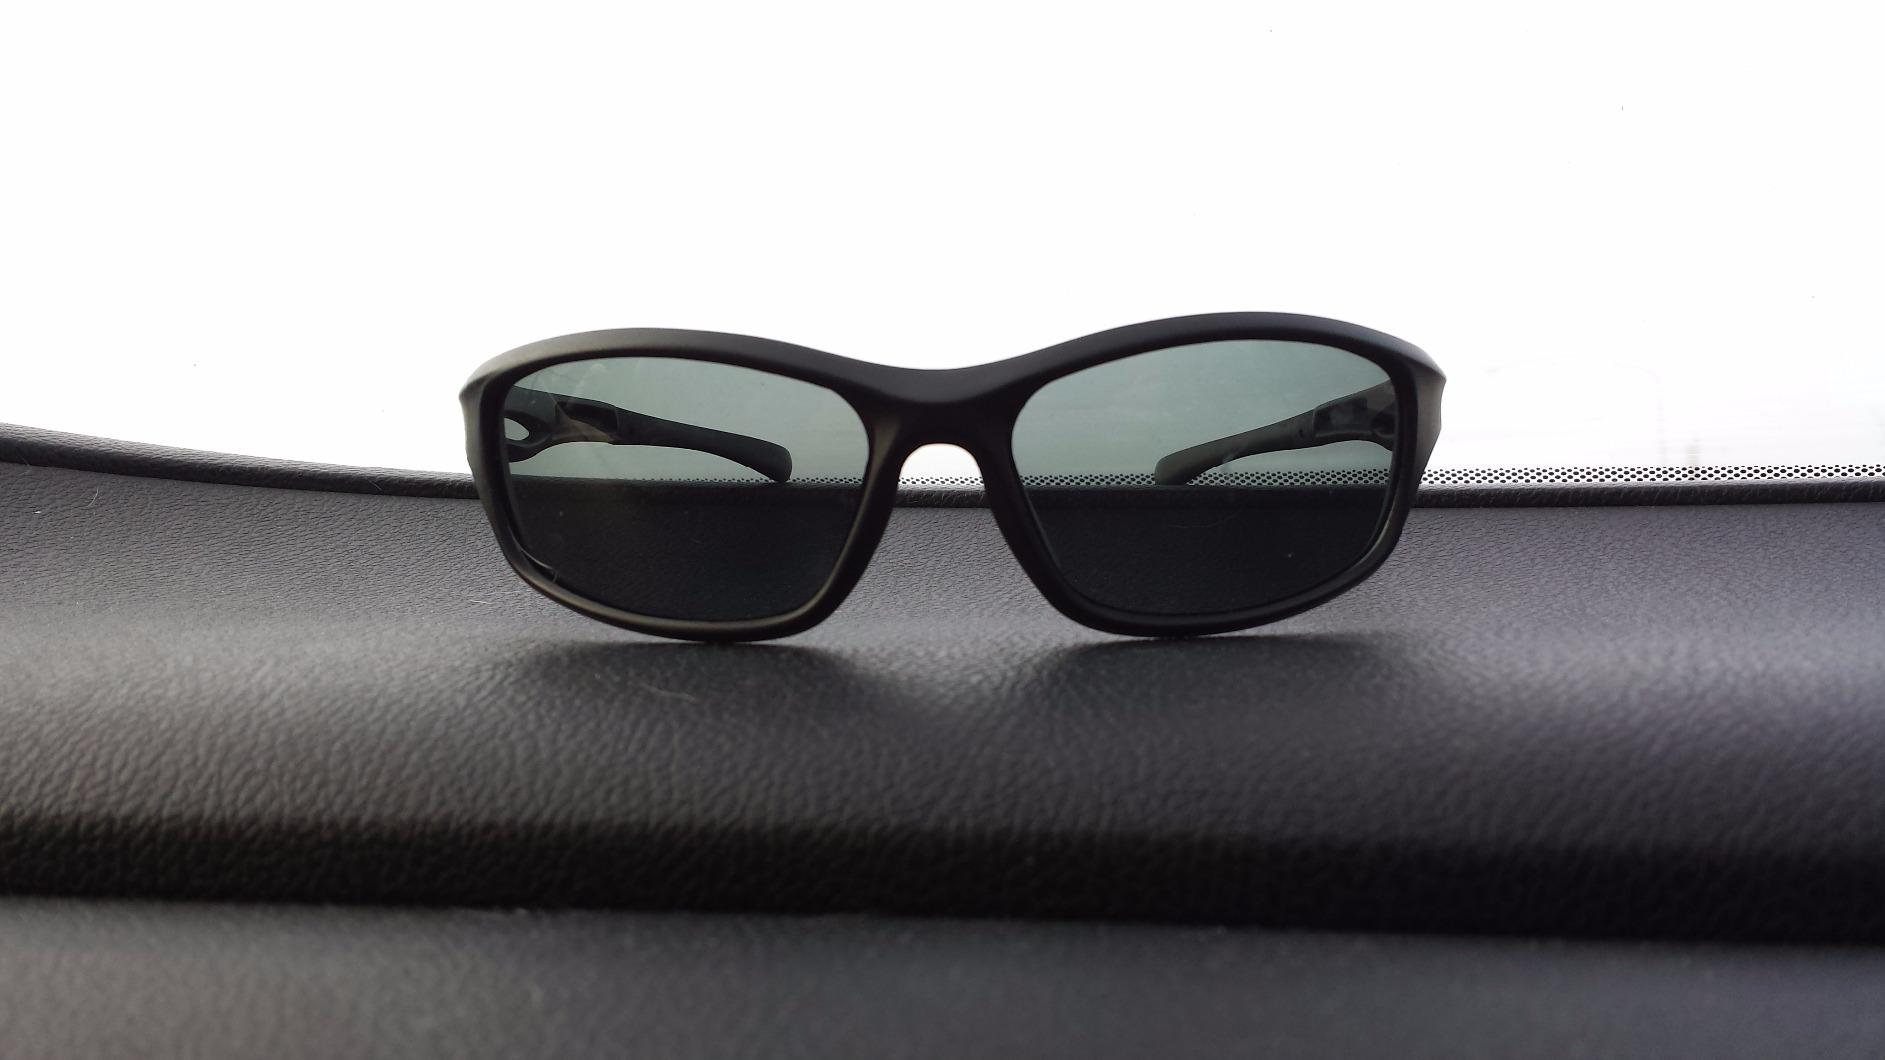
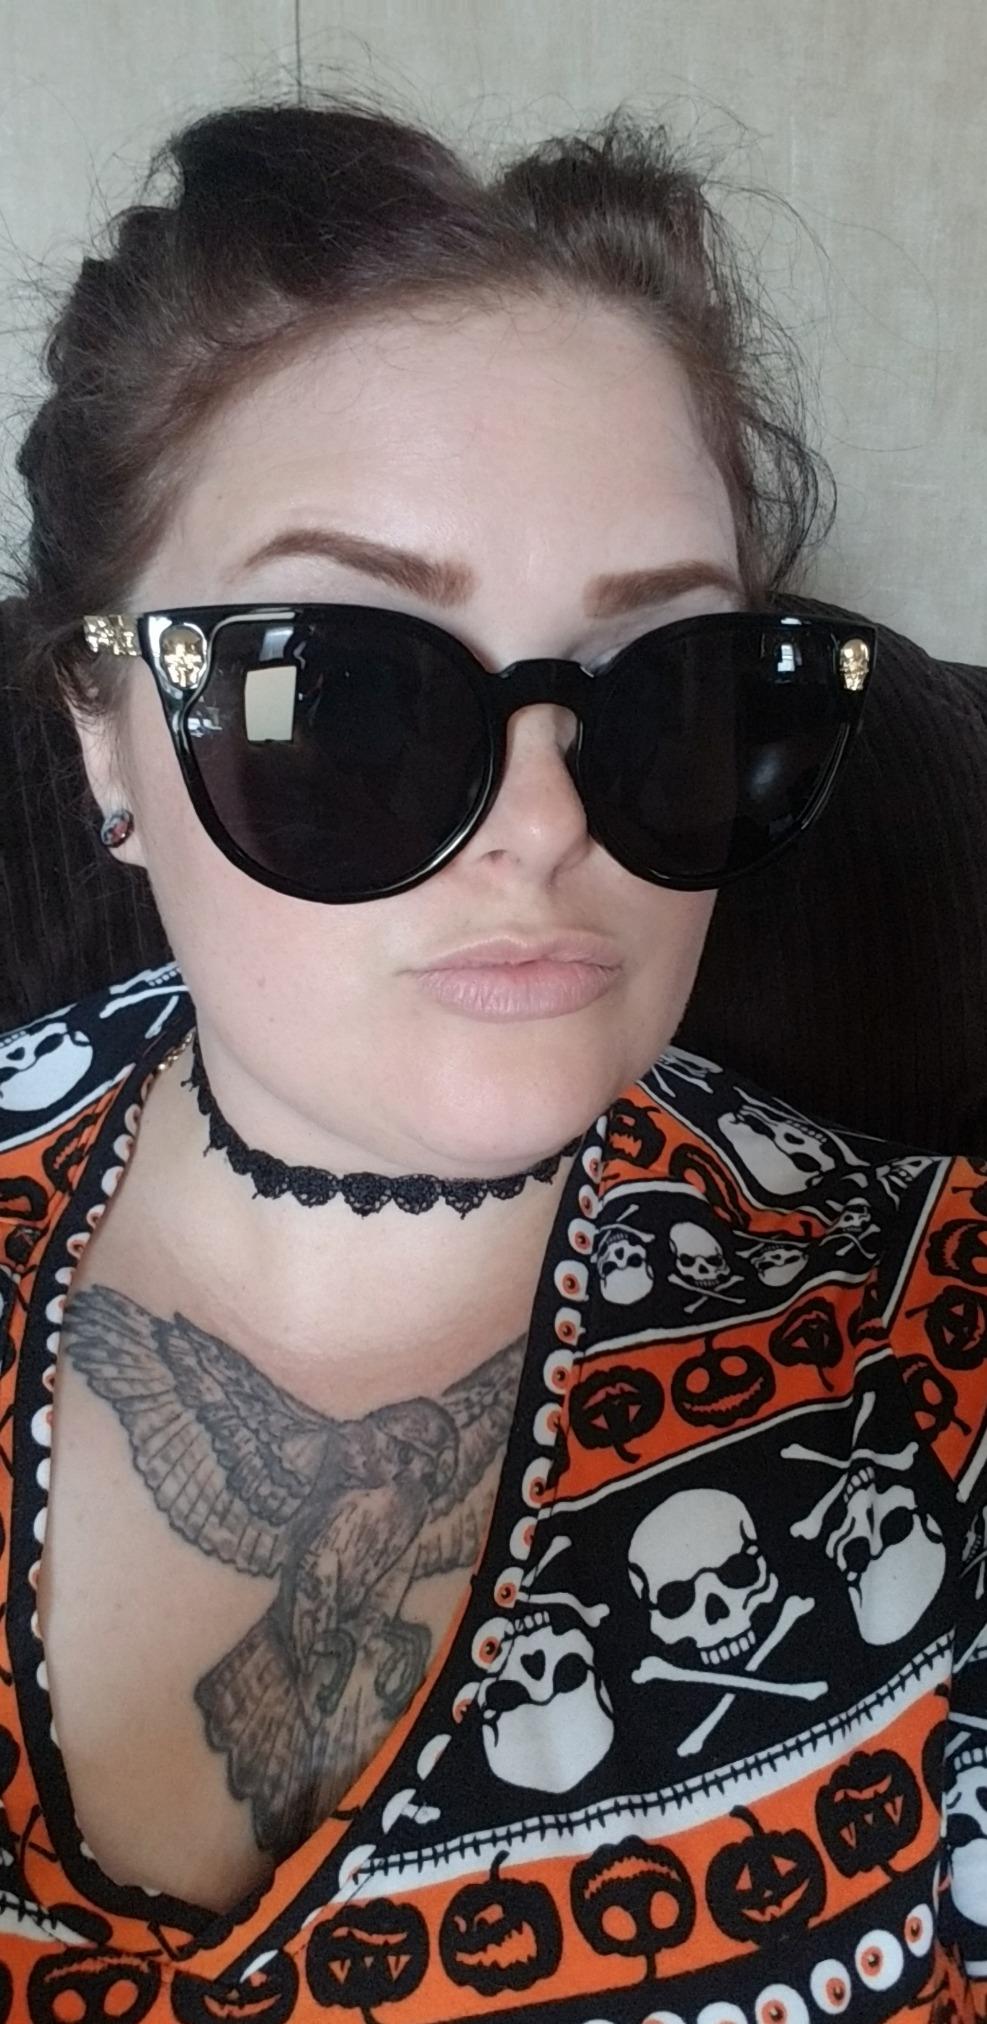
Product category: accessories_sunglasses
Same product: no